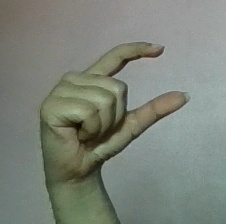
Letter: dal